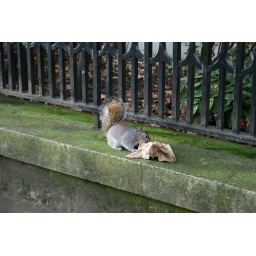
It ran in front of us and picked up this bag then ran to the wall to eat the contents.